North Petherton

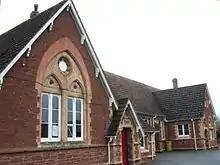
North Petherton junior school

North Petherton has two schools, North Petherton juniors and North Petherton infants, however they have been joined together to form one school, North Petherton Primary School.